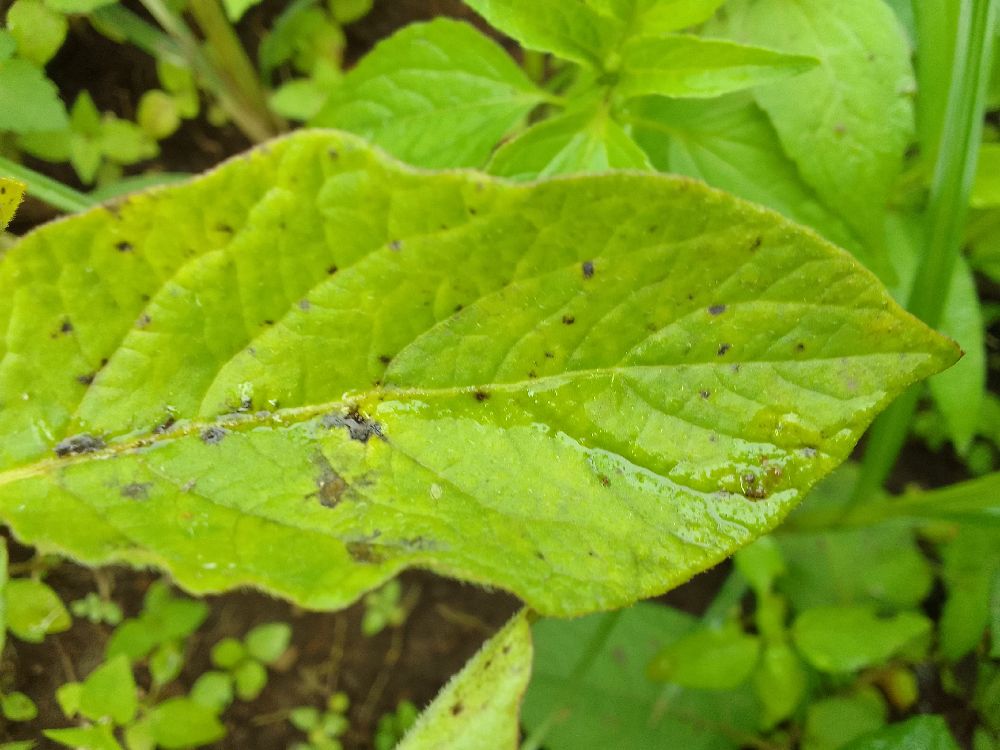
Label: Early blight